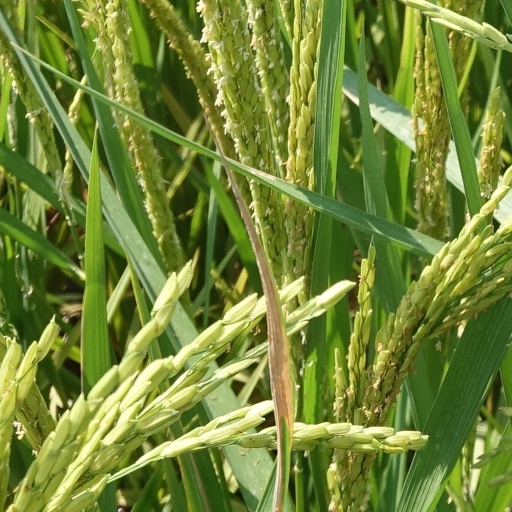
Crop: rice